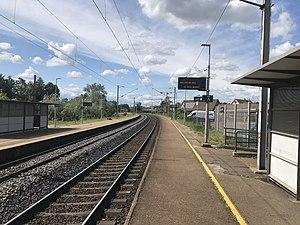
Vue depuis la voie A de la gare de Brumath en direction de Saverne/Sarrebourg.
La gare de Brumath est une gare ferroviaire française de la ligne de Noisy-le-Sec à Strasbourg-Ville, située sur le territoire de la commune de Brumath, dans le département du Bas-Rhin, en région Grand Est.